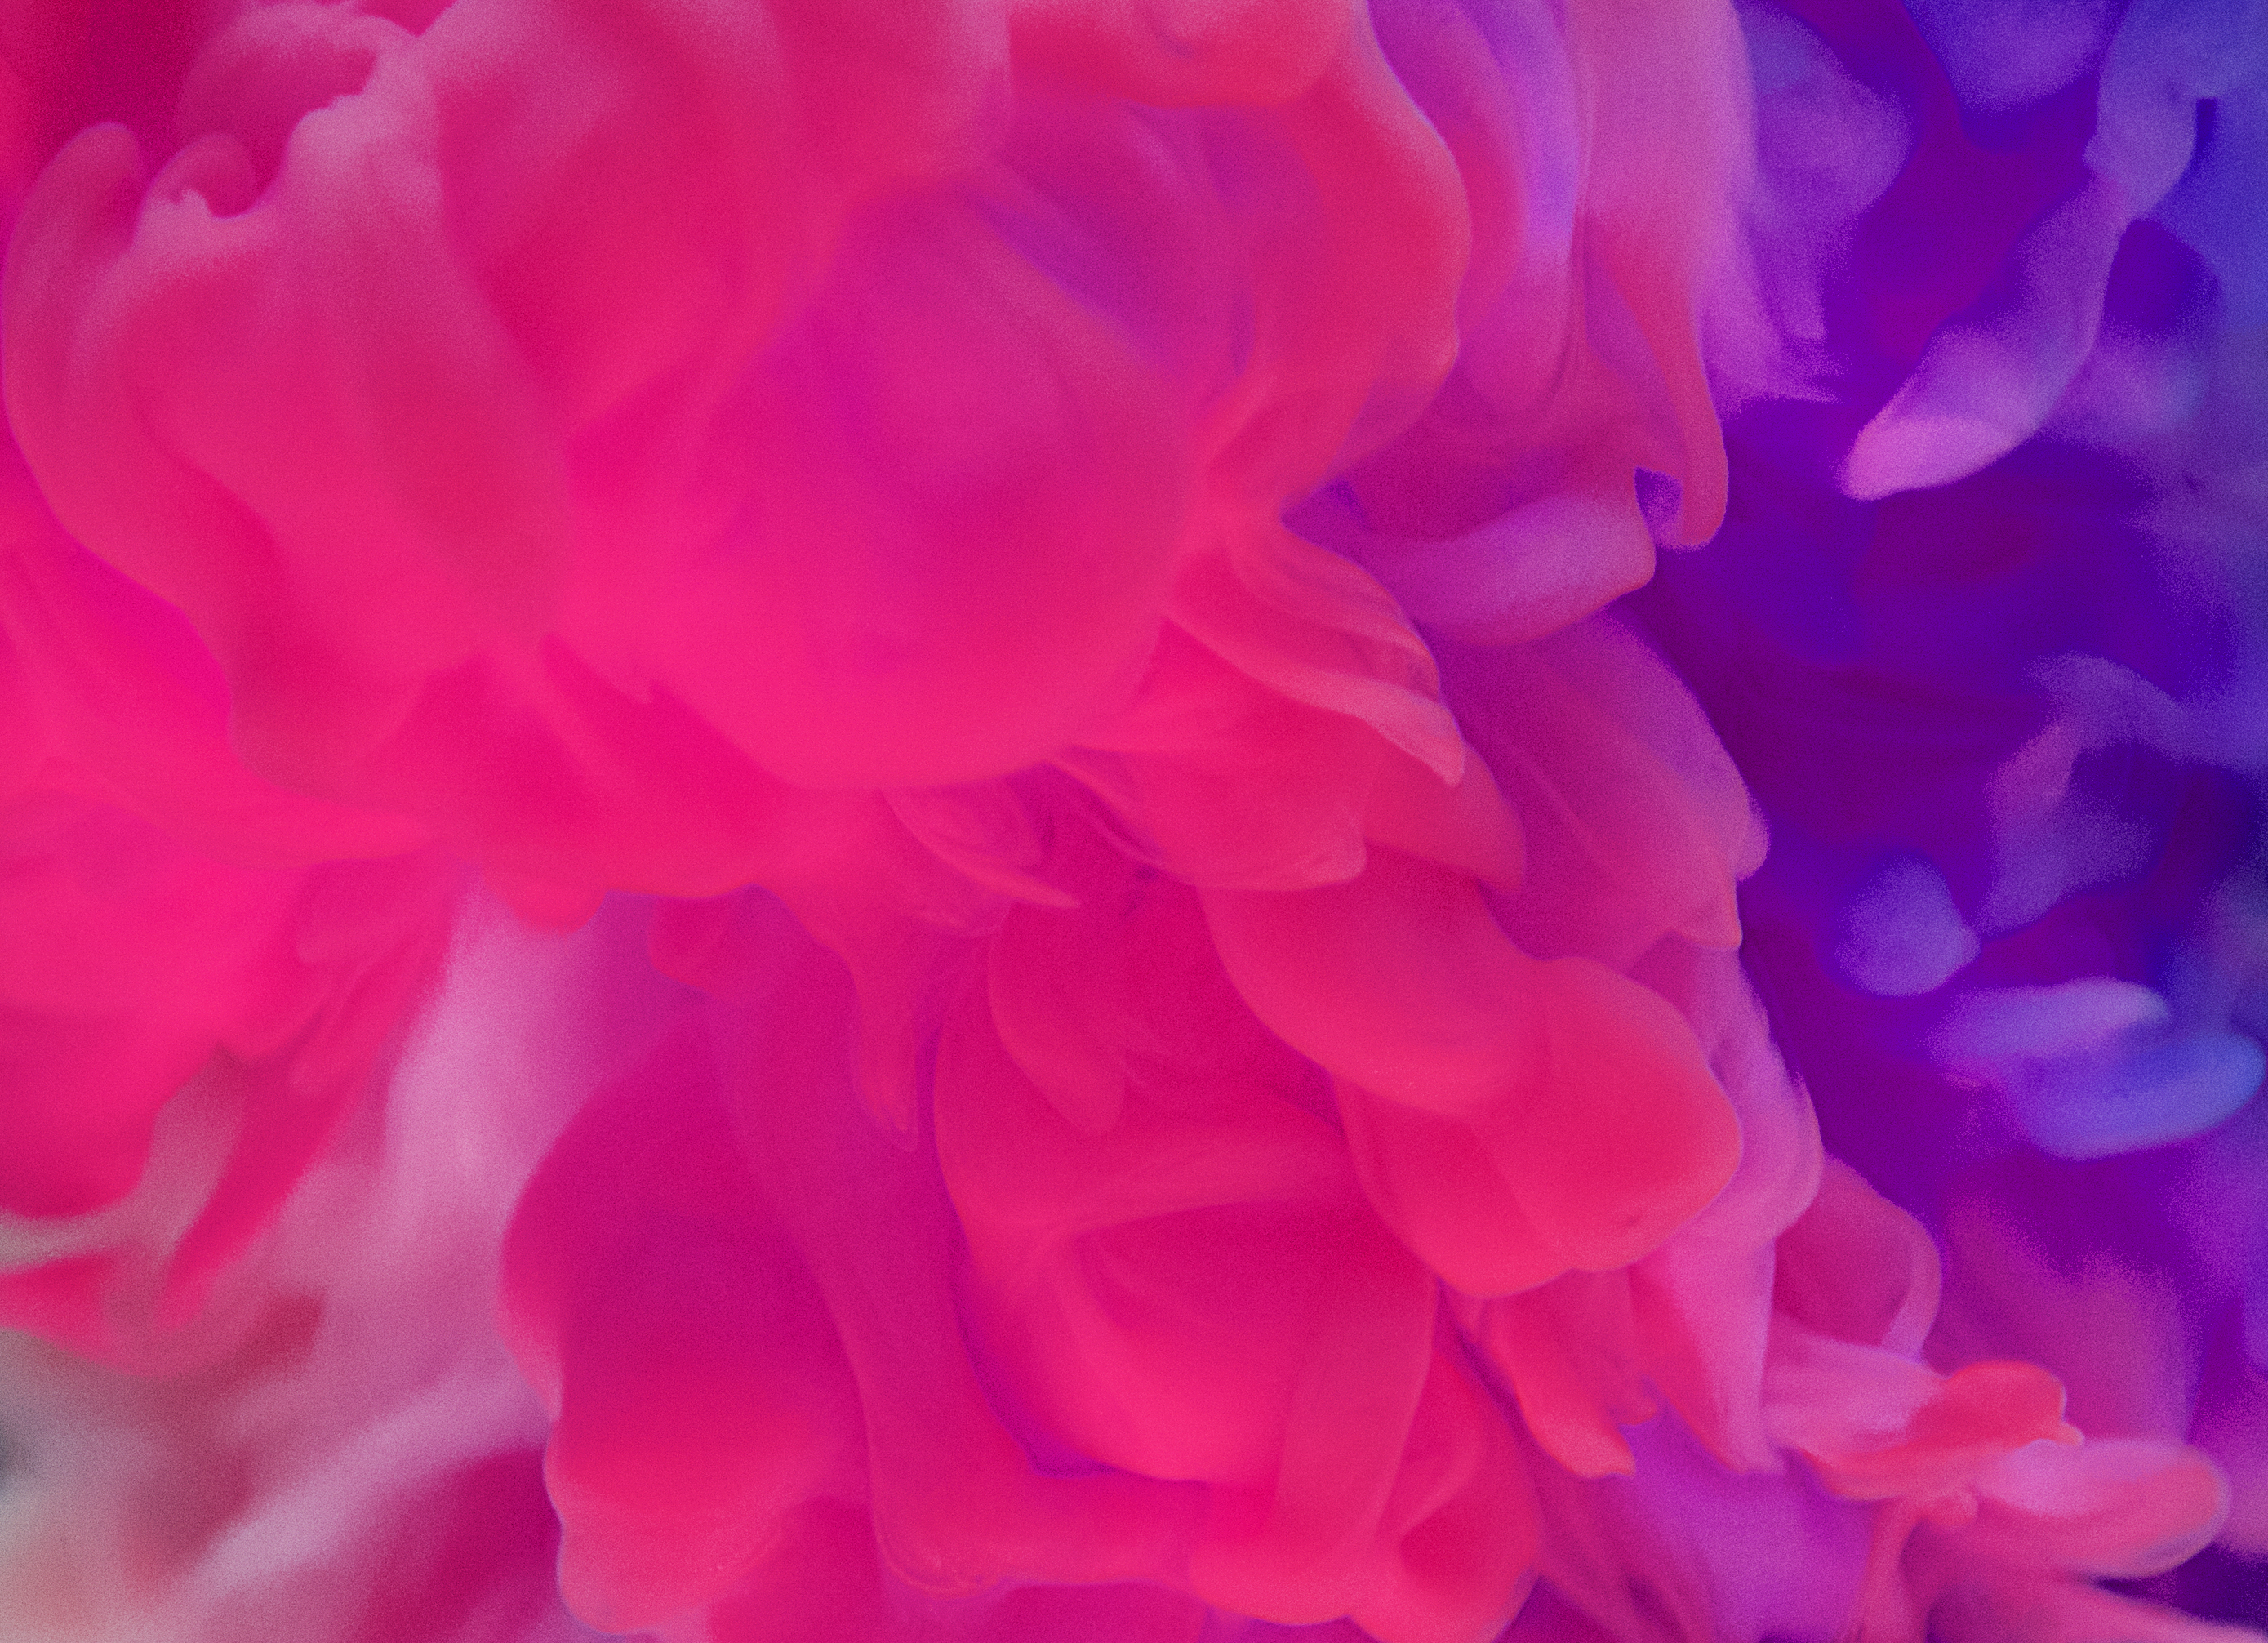
abstract, aquatic, art, background, chemical, cloud, collection, color, color blending, colorful, contamination, creative, decoration, design, detail, dye, effect, element, fancy, fantasy, flow, fluid, fog, funky, illustration, ink, liquid, motion, movement, paint, pattern, pigment, pink, purple, science, shape, smooth, spatter, style, swirl, underwater, water, watercolor, flower, petal, close up, peony, magenta, rose family, computer wallpaper, macro photography, rose, peach